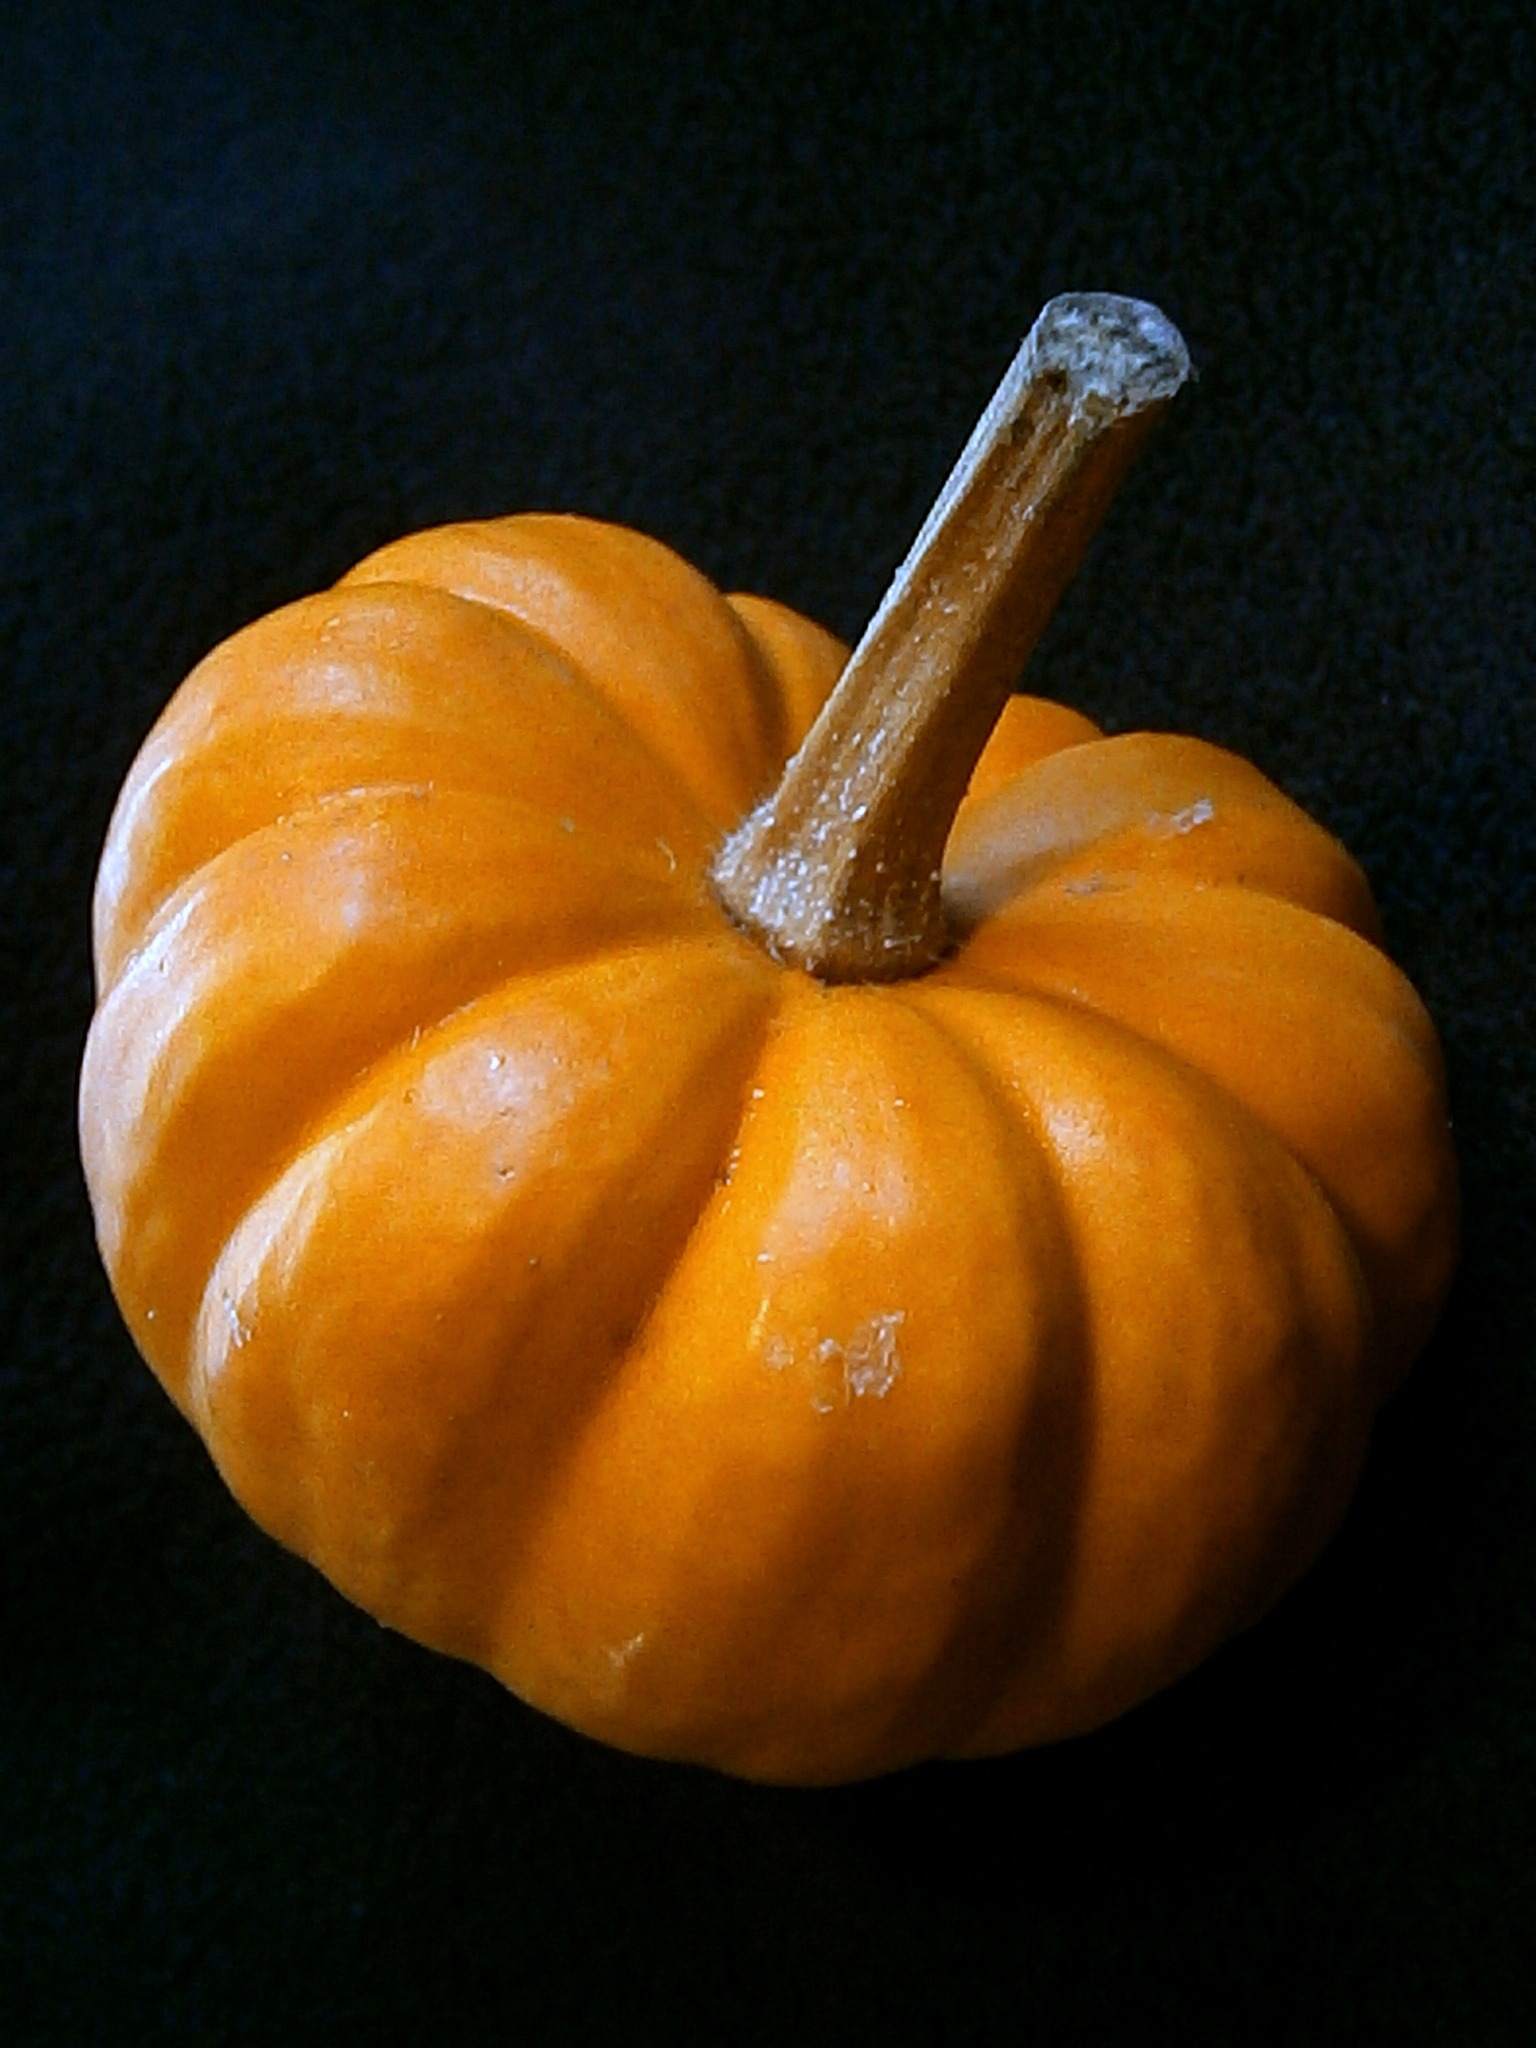
plant, decoration, orange, food, produce, vegetable, autumn, pumpkin, gourd, mini pumpkin, jack o lantern, decorative, vegetables, calabaza, carving, cucurbita, flowering plant, ribbed, miniature pumpkin, winter squash, land plant, mini pumpkins